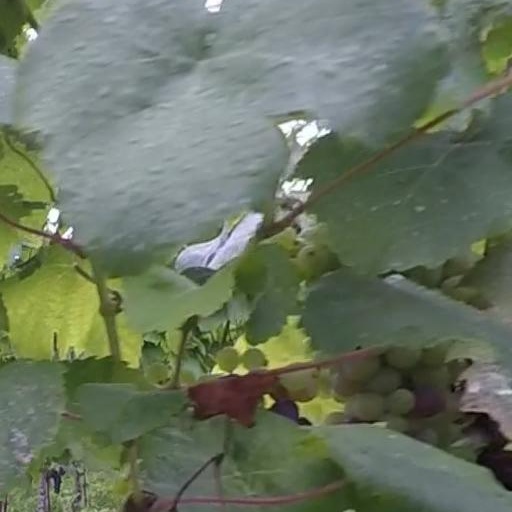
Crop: grape